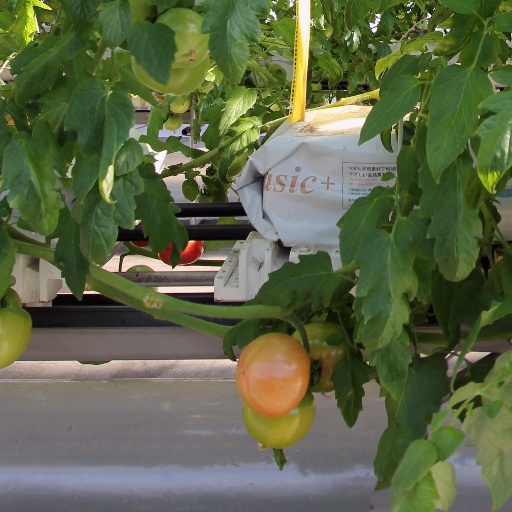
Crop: tomato